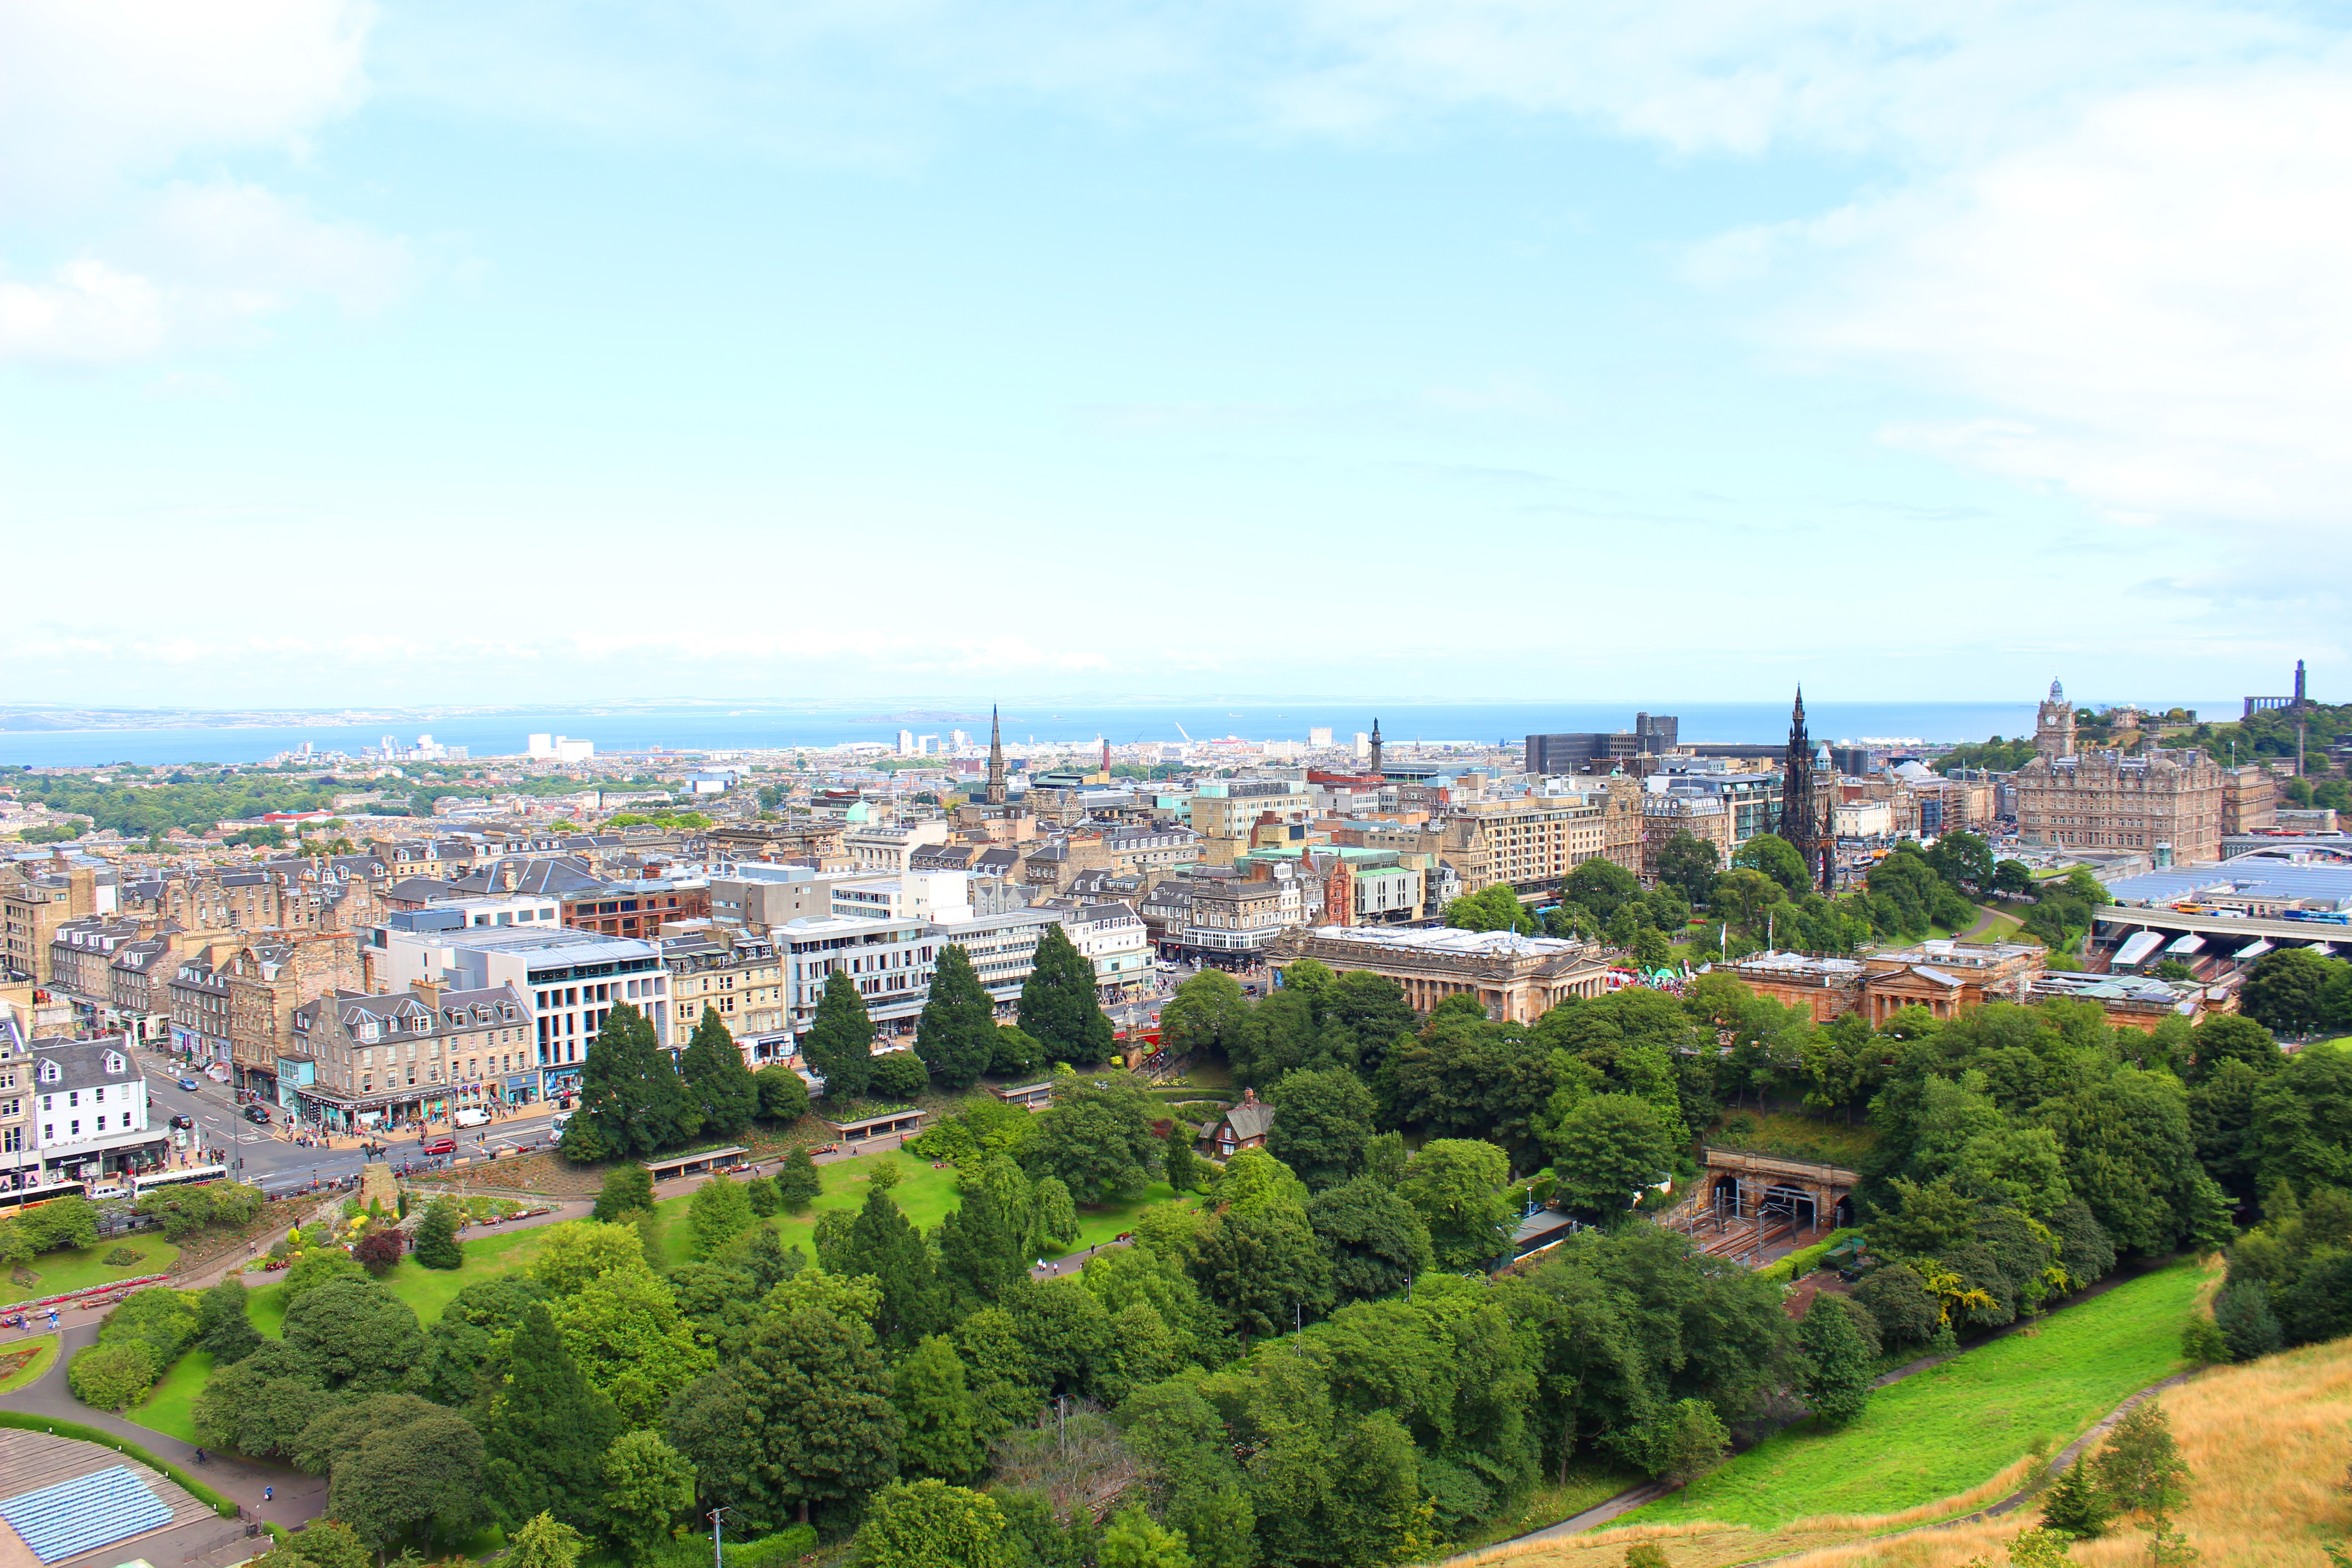
skyline, photography, town, city, cityscape, panorama, downtown, travel, suburb, castle, landmark, tourism, tower block, estate, edinburgh, neighbourhood, bird's eye view, aerial photography, residential area, human settlement